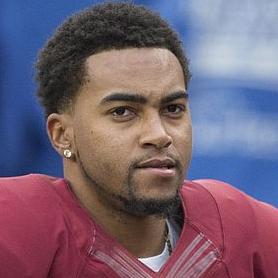
Age: 27